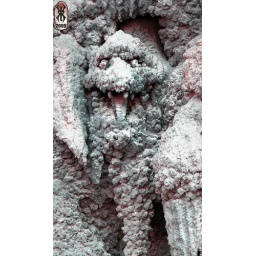
Odd rock scupture we came across in Prague, the artists has hidden faces and creatures within the cave-like wall